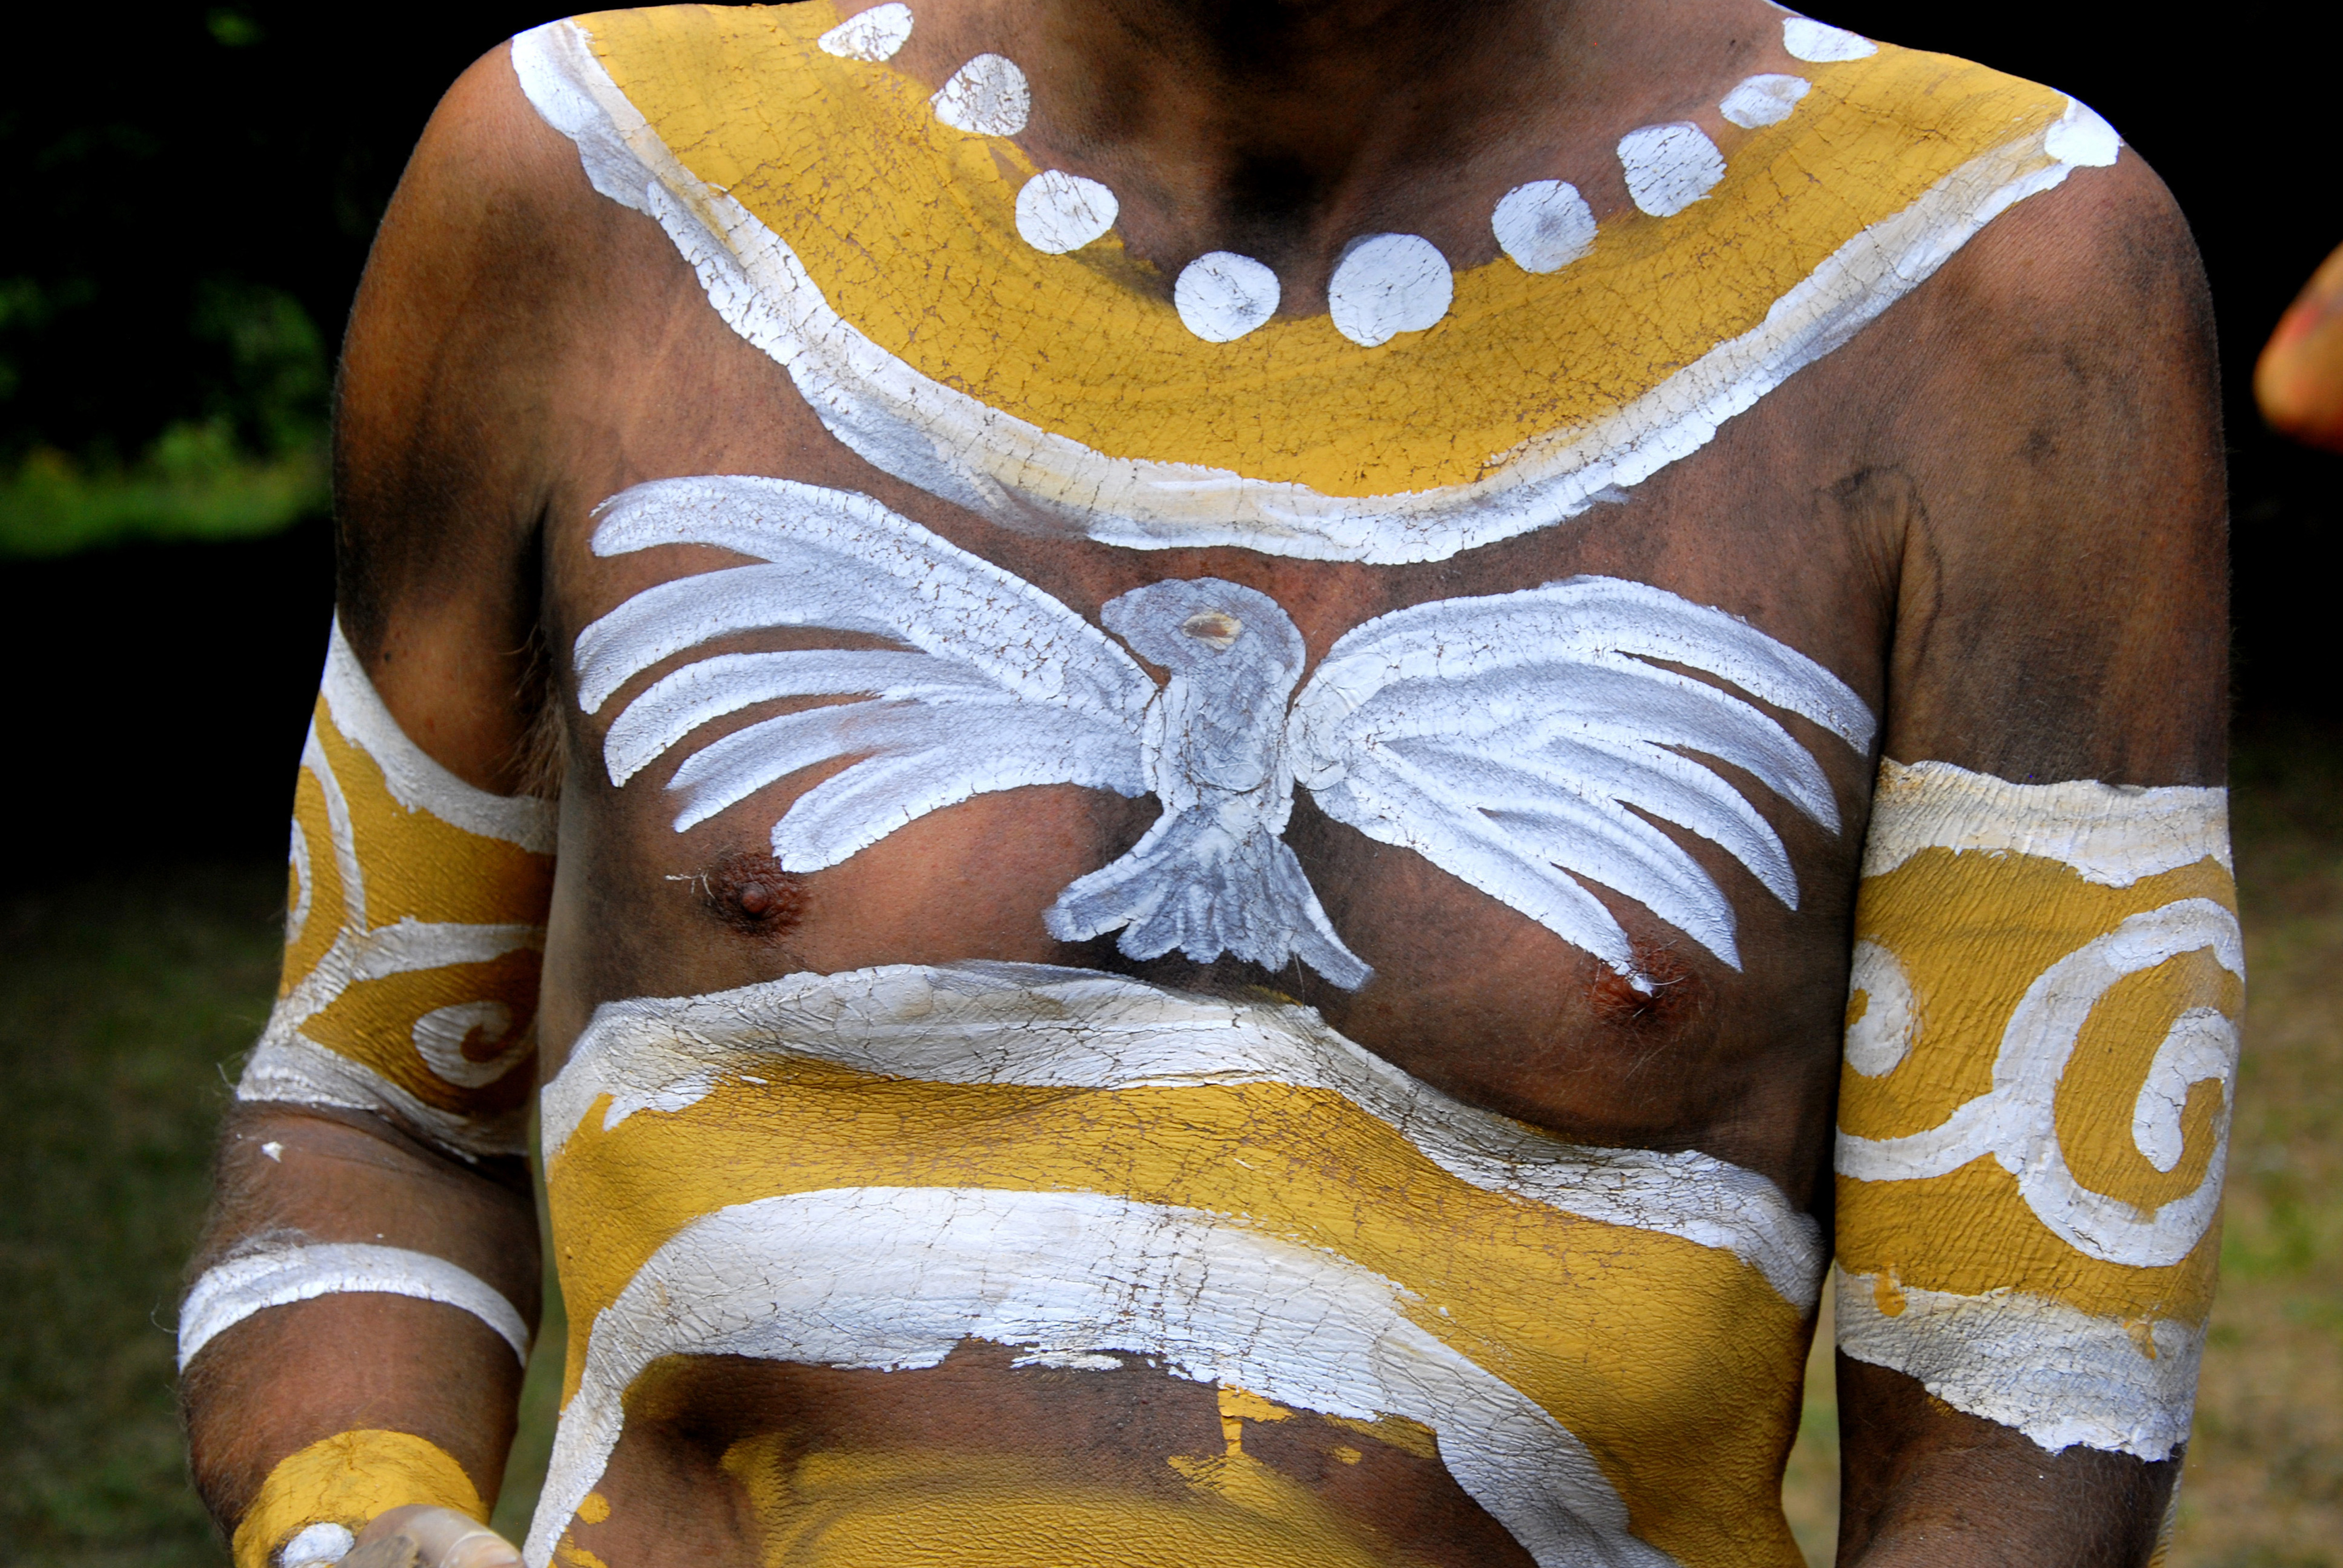
wild, nature, wilderness, shamanism, shaman, ritual, dance, healing, ceremony, festival, carnival, magic, tradition, indigenous, native, art, medicine, arts, elements, artist, painter, painting, therapy, man, men, male, masculine, naked man, nude man, male nude, people, tribe, group, indian, indians, american, american indians, usa, america, australia, naked, nude, body, skin, black, yellow, white, nude bodypainting, bodypainting, body painting, painted body, bird, birds, animal, animals, anime, culture, aborigines, soul, spirit, spirituality, religion, god, mother earth, mystical, symbol, birth, life, death, joy, enjoy, joy of life, happy, happiness, bliss, energy, courage, mind, power, meditation, enlightenment, belief, trust, freedom, liberty, respect, commitment, love, peace, anthropology, ethnology, summer, breast, colour, colours, earth, heart, holiday, holidays, vacation, travel, illustration, sexy, erotic, athlete, sport, sports, mask, school, training, outdoor, sign, silhouette, vintage, wallpaper, background, vision, vision quest, photography, chest